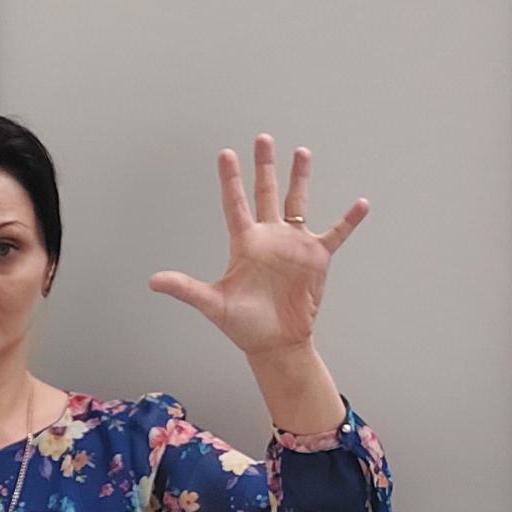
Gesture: palm